The Echo Murders

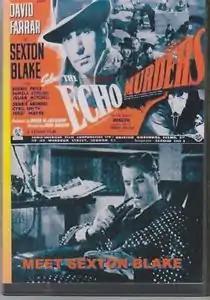

The Echo Murders is a 1945 British thriller film directed by John Harlow and starring David Farrar and Dennis Price. It was one of two films directed by John Harlow in which David Farrar played Sexton Blake, the other being "Meet Sexton Blake" (1945).